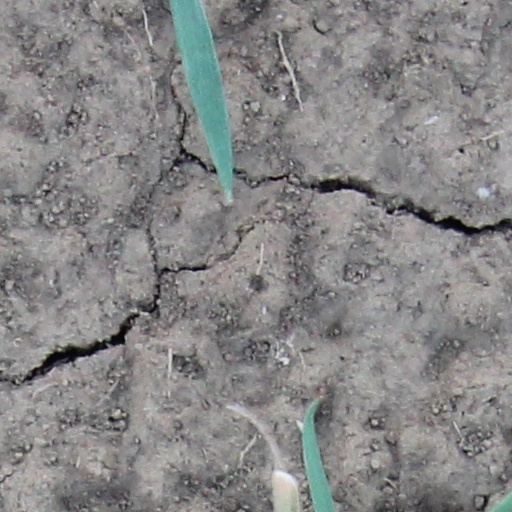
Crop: wheat